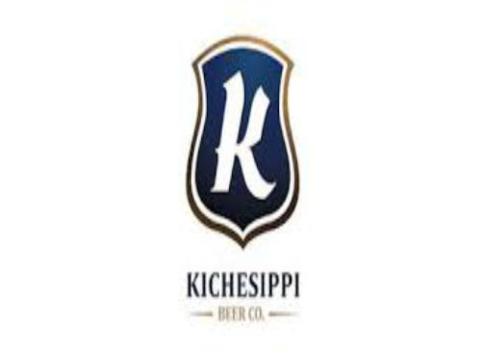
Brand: kichesippi-1
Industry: Food